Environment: real
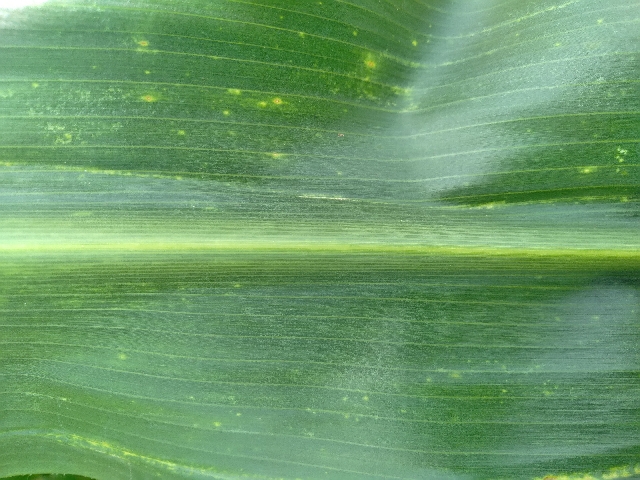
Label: lethal_necrosis